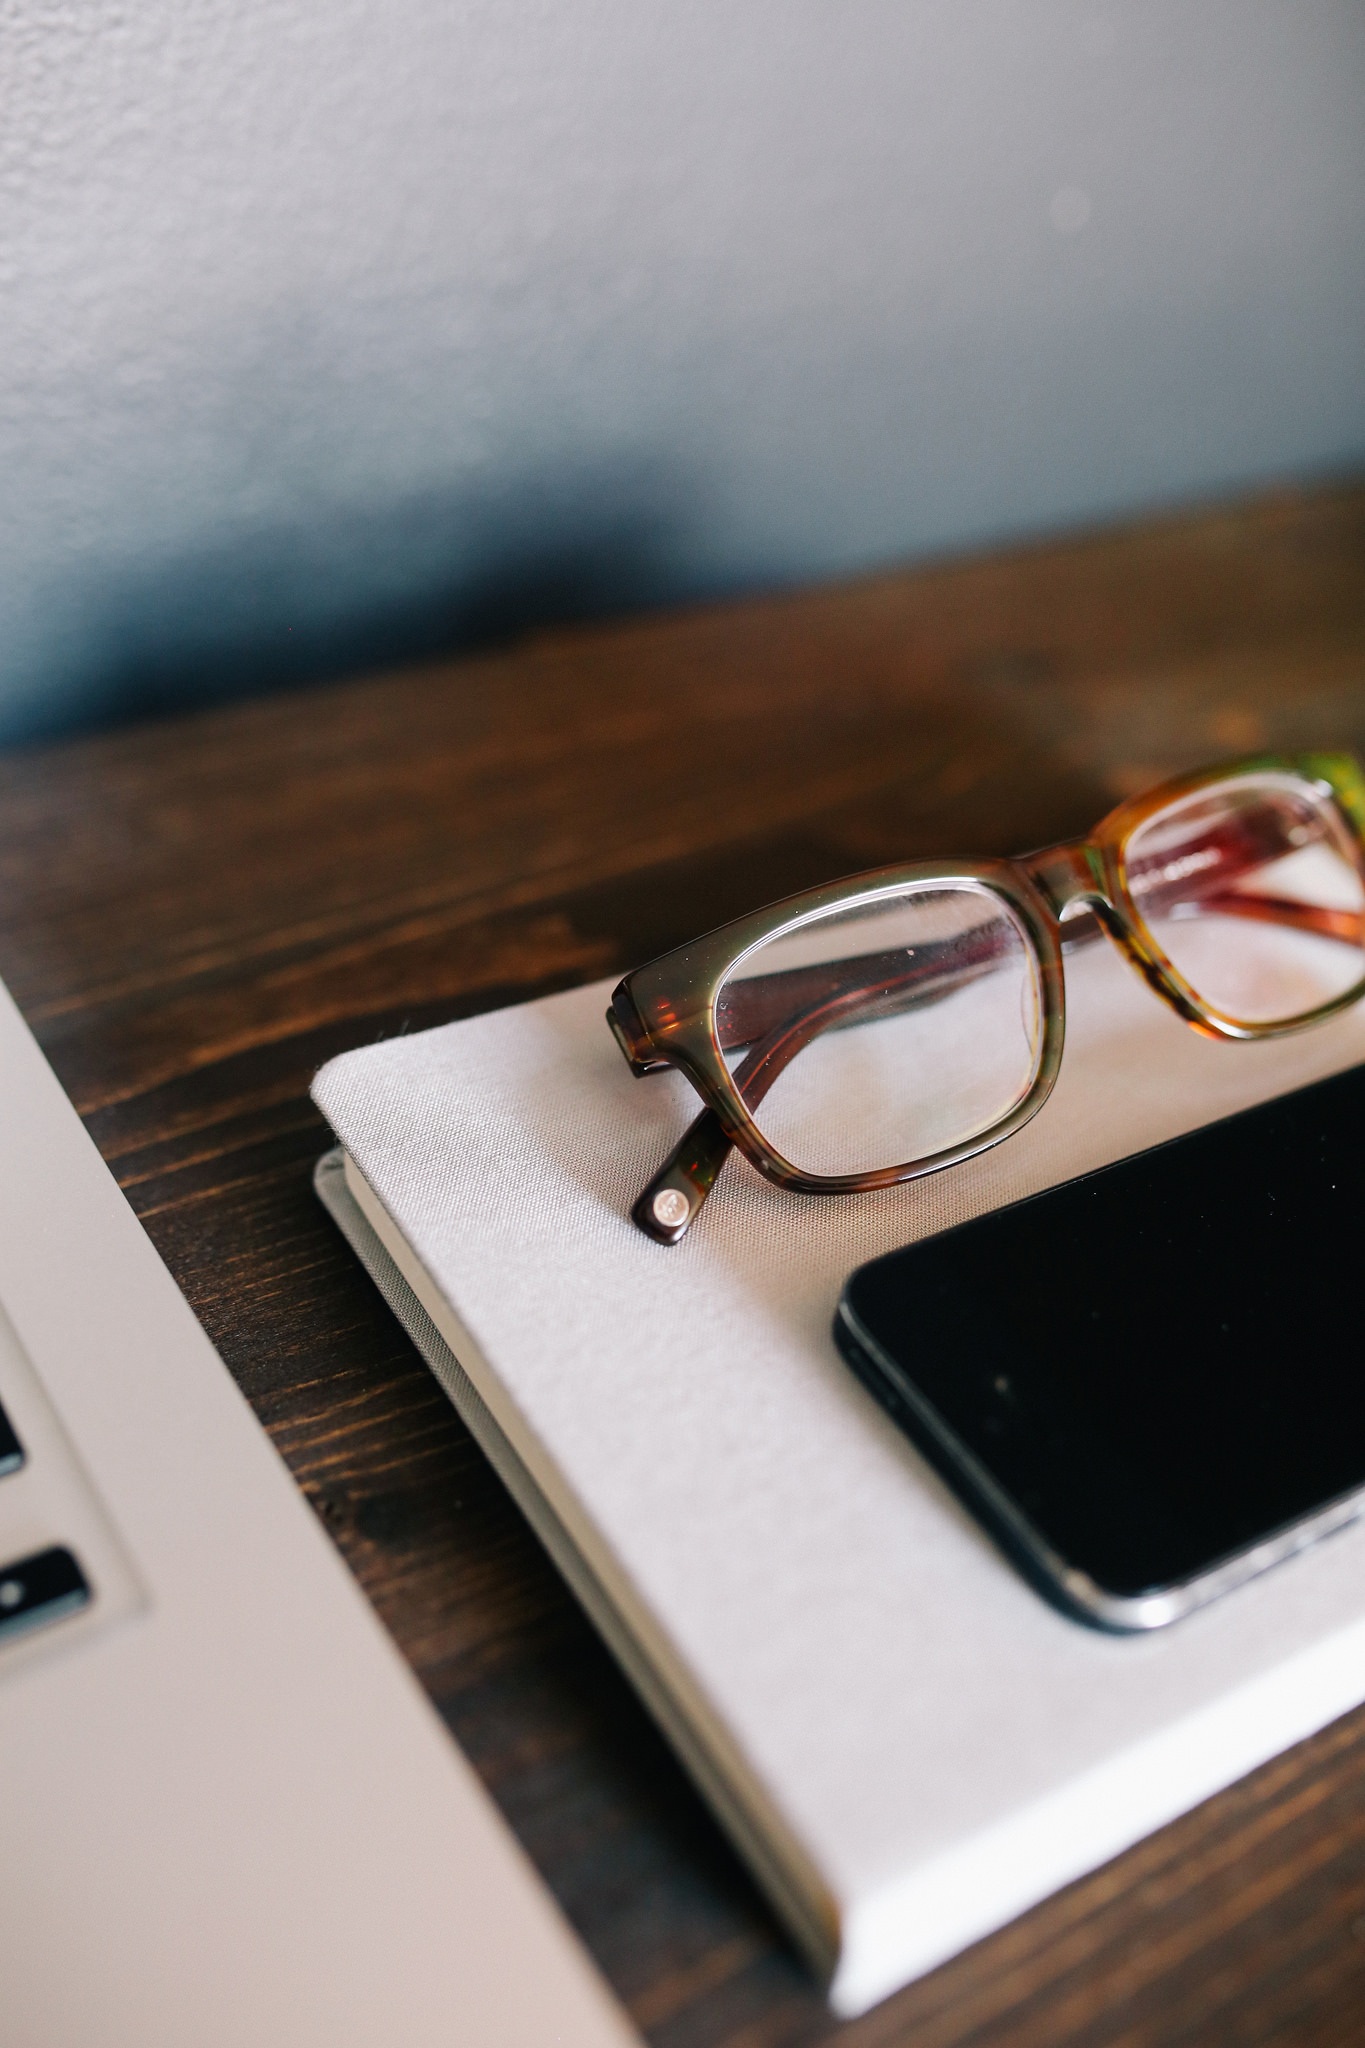
computer, smartphone, mobile, work, hand, screen, keyboard, technology, web, internet, tablet, equipment, phone, office, brown, communication, business, black, cell phone, home office, brand, jewellery, electronics, sunglasses, glasses, google, eyeglasses, case, digital, eyewear, wallpaper, pc, shape, android, marketing, workplace, organization, to write, studies, to study, fashion accessory, vision care